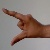
The image shows a hand gesture representing the letter 'Z' in Indian Sign Language.